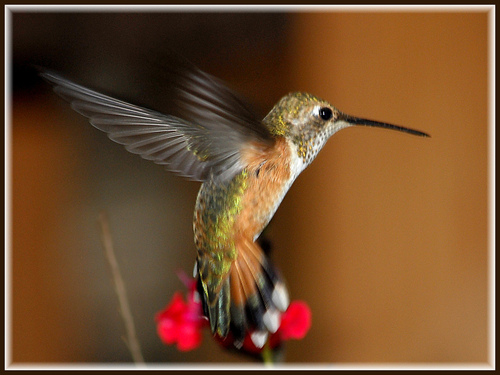
this bird has a very thing long black beak, a light brown side and white belly.
small bird with a long black beak, long black feathers and grey feathers on its back with white tips on its tail.
very small bird, dark gray wings, very long black thin bil, black eyes, with yellow,orange,white,tan variatied body.
bird has extra long flat black beak white throat and a brown bell and back is orange and wings are brown.
a small sized bird that has a very long and narrow pointed bill
this is a tiny bird, with black wings and a very long pointed bill.
a tiny bird with green,pink,white and black coloring and a long straight bill.
a small multicolored bird with small black wings, a short tail, and a long black beak.
this is a very small bird with a very long bill
this bird has long pointed black bill with an orange and white belly.
Species: Rufous Hummingbird